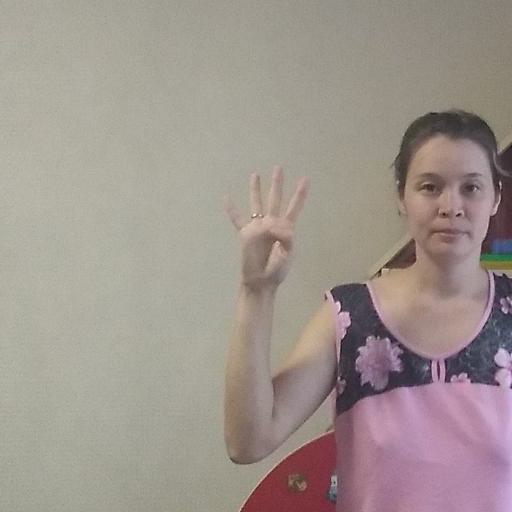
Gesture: four